Science and technology in Israel

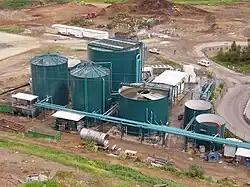
Anaerobic digesters at Hiriya waste facility

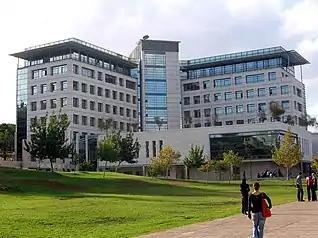

Aerospace engineering related to the country's defense needs has generated technological development with consequent civilian spin-offs. The Arava short take-off and landing (STOL) plane manufactured by Israel Aerospace Industries was